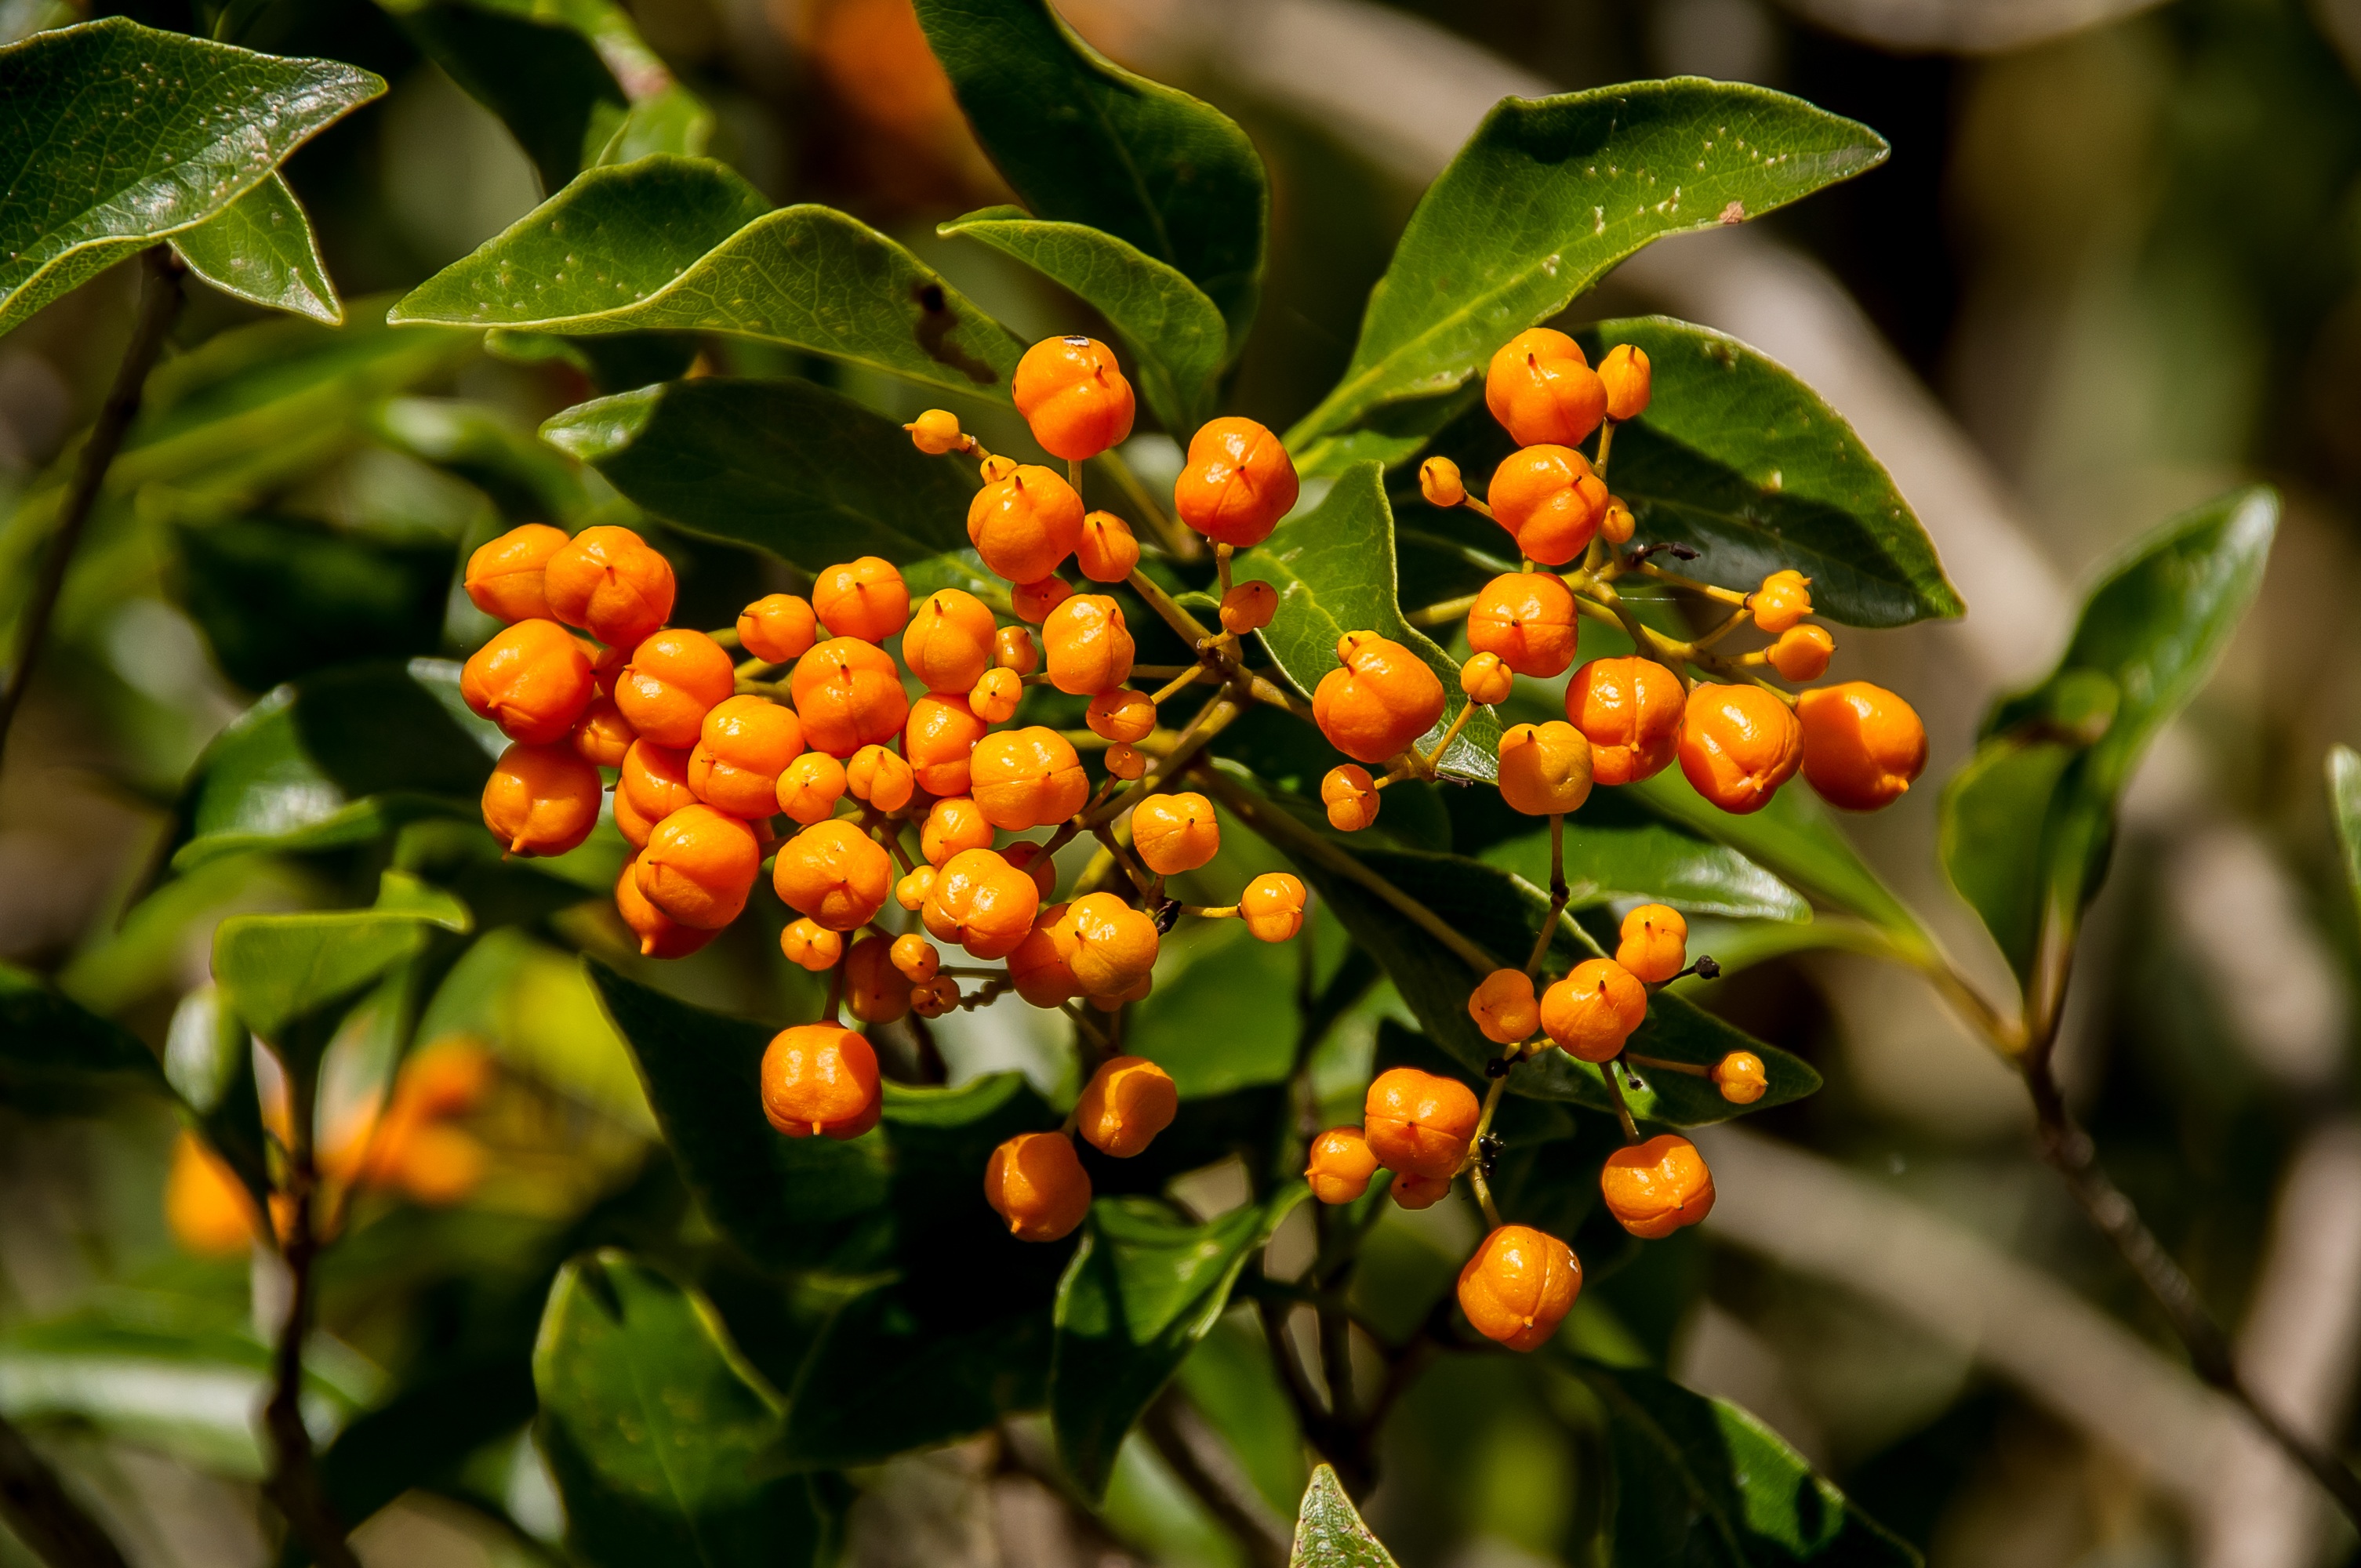
tree, plant, fruit, flower, food, produce, evergreen, botany, flora, australia, holly, native, shrub, queensland, flowering plant, acerola, malpighia, orange berries, strawberry tree, land plant, aquifoliaceae, aquifoliales, auranticarpa rhombifolium, diamond leaf pittosporum